Guadalupe-Nipomo Dunes National Wildlife Refuge

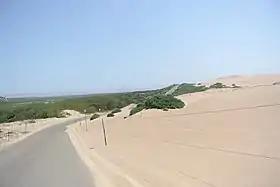
Transition zone (back dunes) in Guadalupe

The Guadalupe-Nipomo Dunes National Wildlife Refuge is a protected area located along the Central Coast of California, in southern San Luis Obispo and northern Santa Barbara Counties.